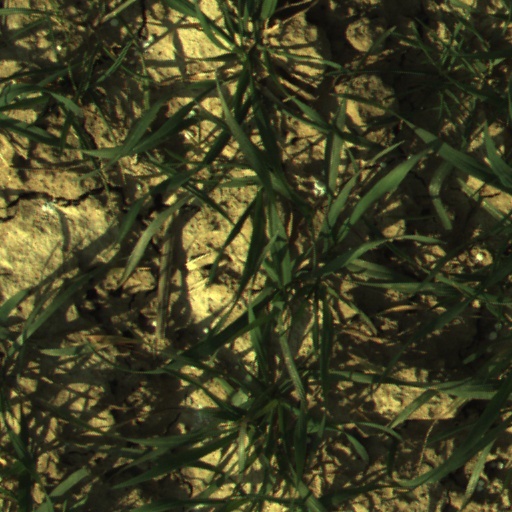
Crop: wheat